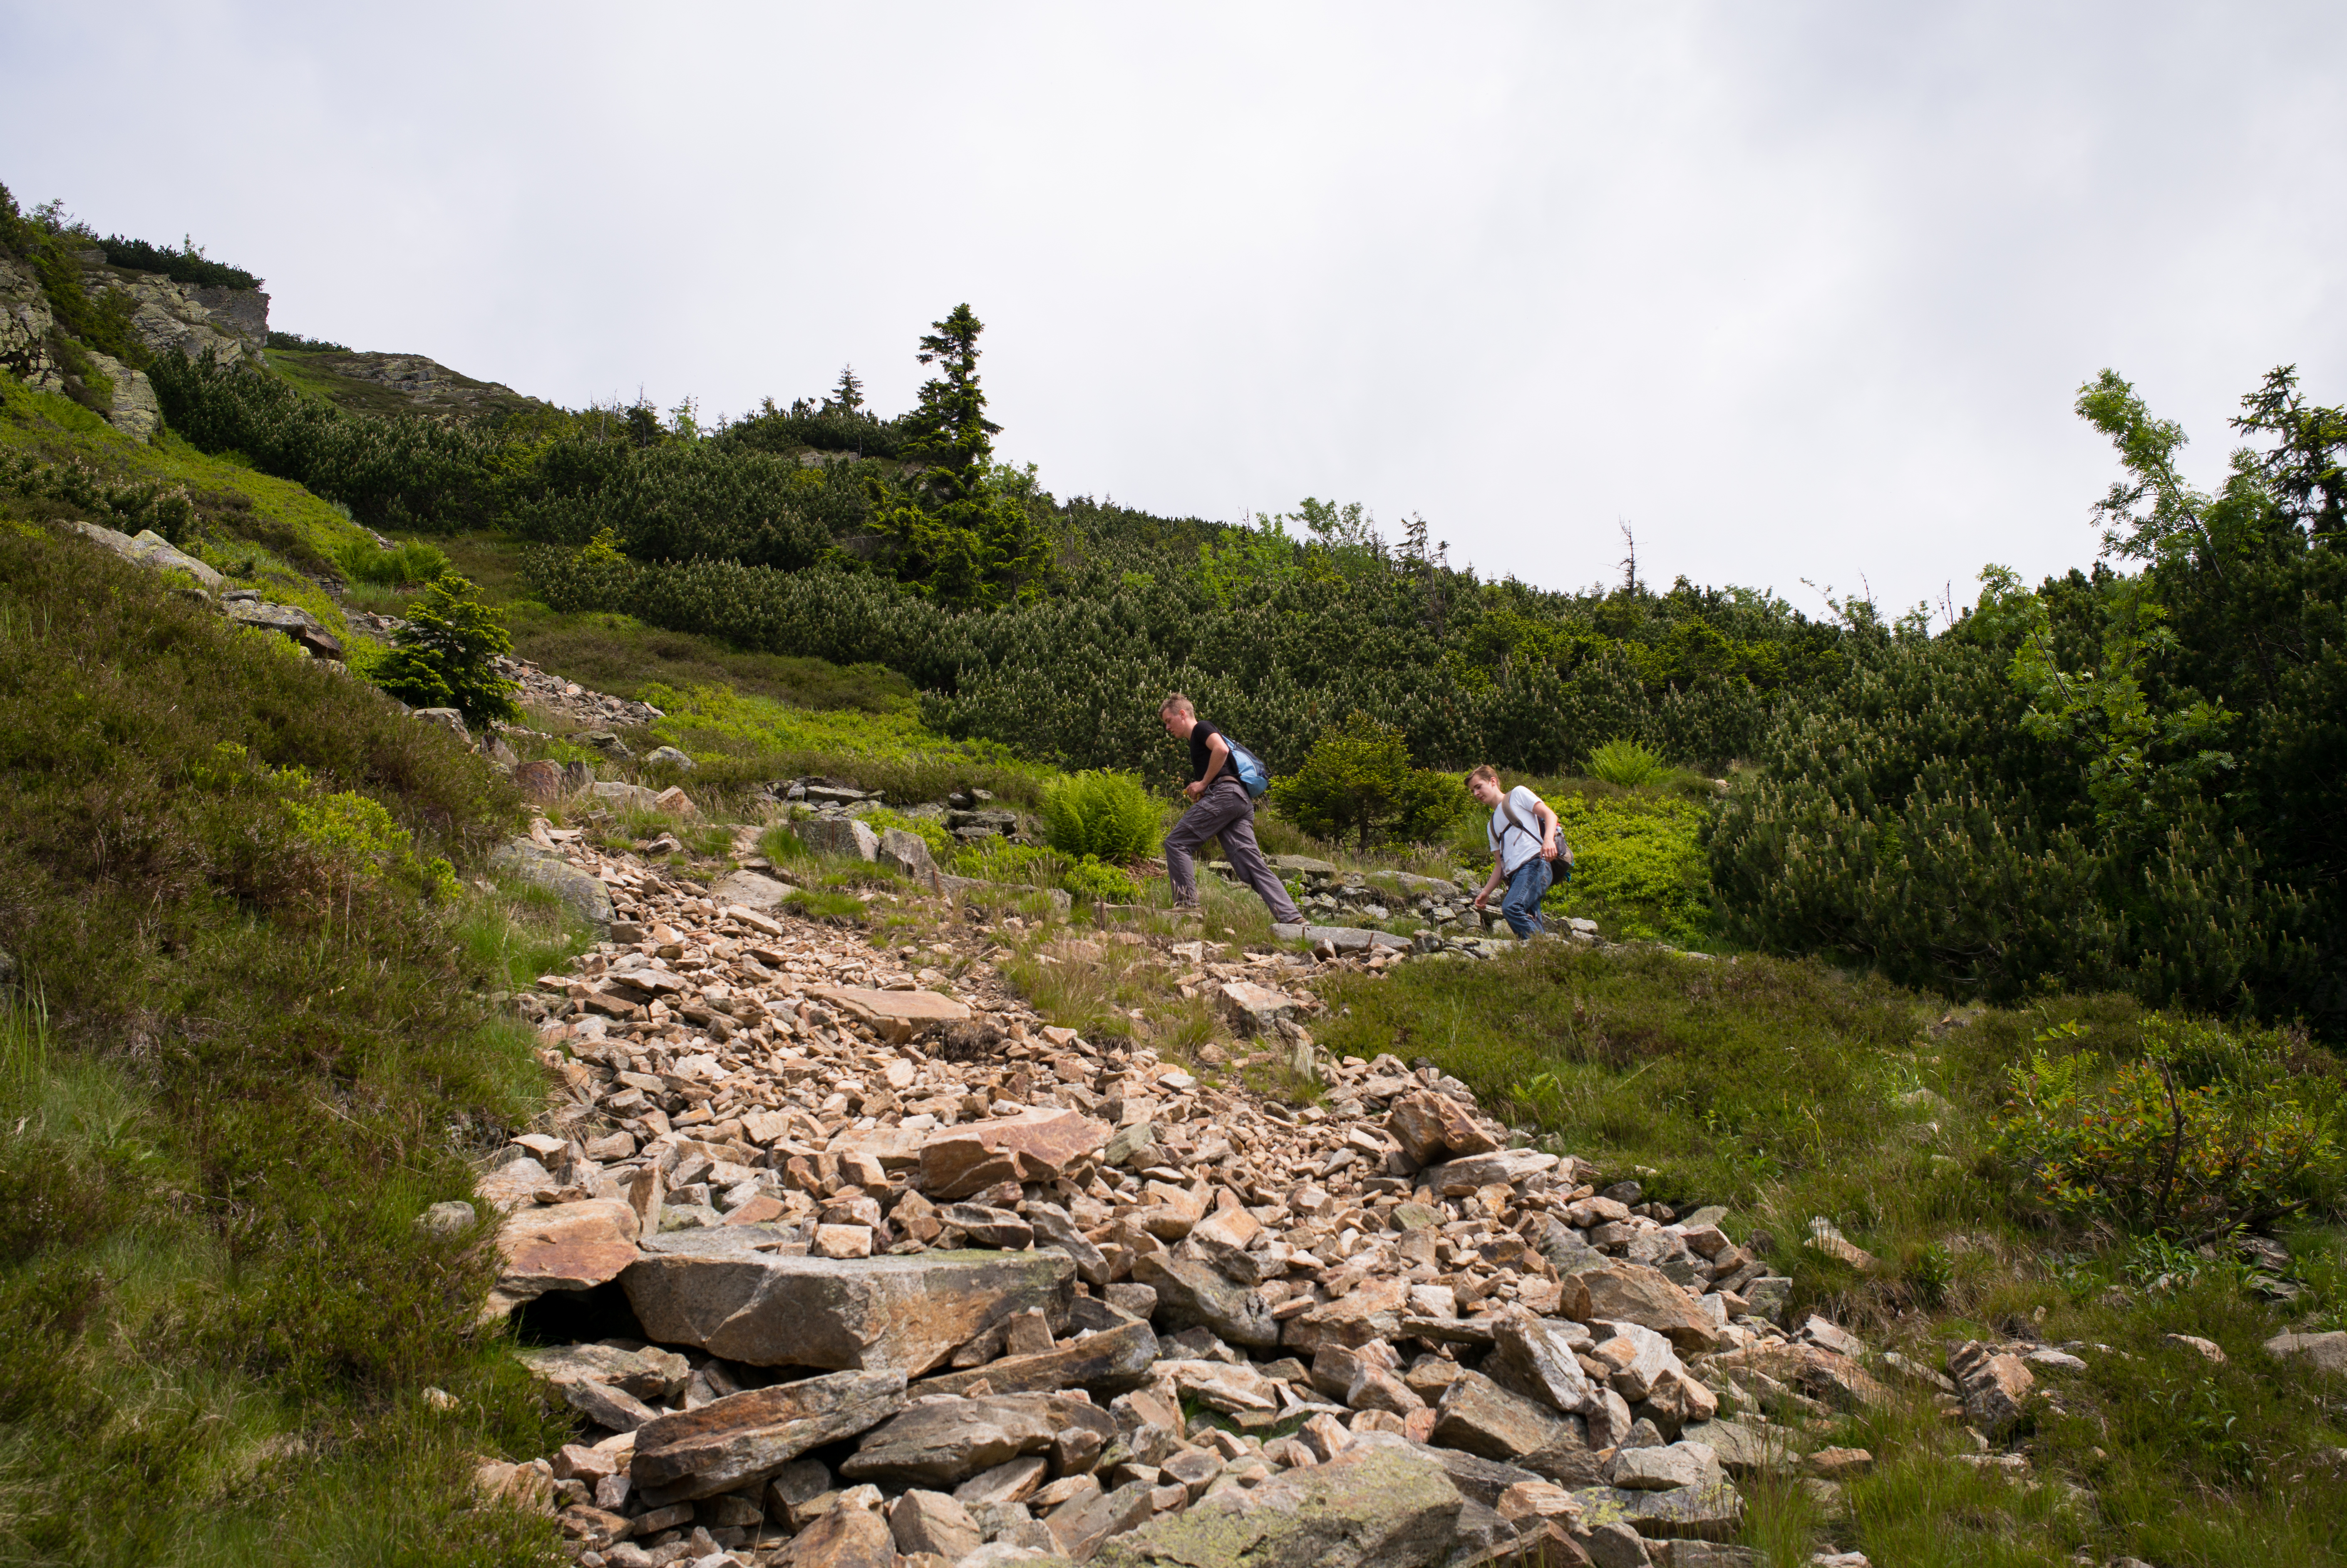
landscape, nature, forest, path, outdoor, rock, wilderness, walking, mountain, hiking, trail, adventure, summer, travel, range, environment, europe, terrain, ridge, trees, hills, m, sports, mountains, backpacking, 28, leica, 240, czech, bohemia, cesko, summicron, svaty, krkonose, mlyn, spindleruv, evergreens, snezka, petr, priroda, vylet, active, leto, hory, riesengebirge, outdoor recreation, geological phenomenon